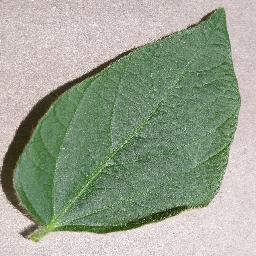
Label: Soybean___healthy